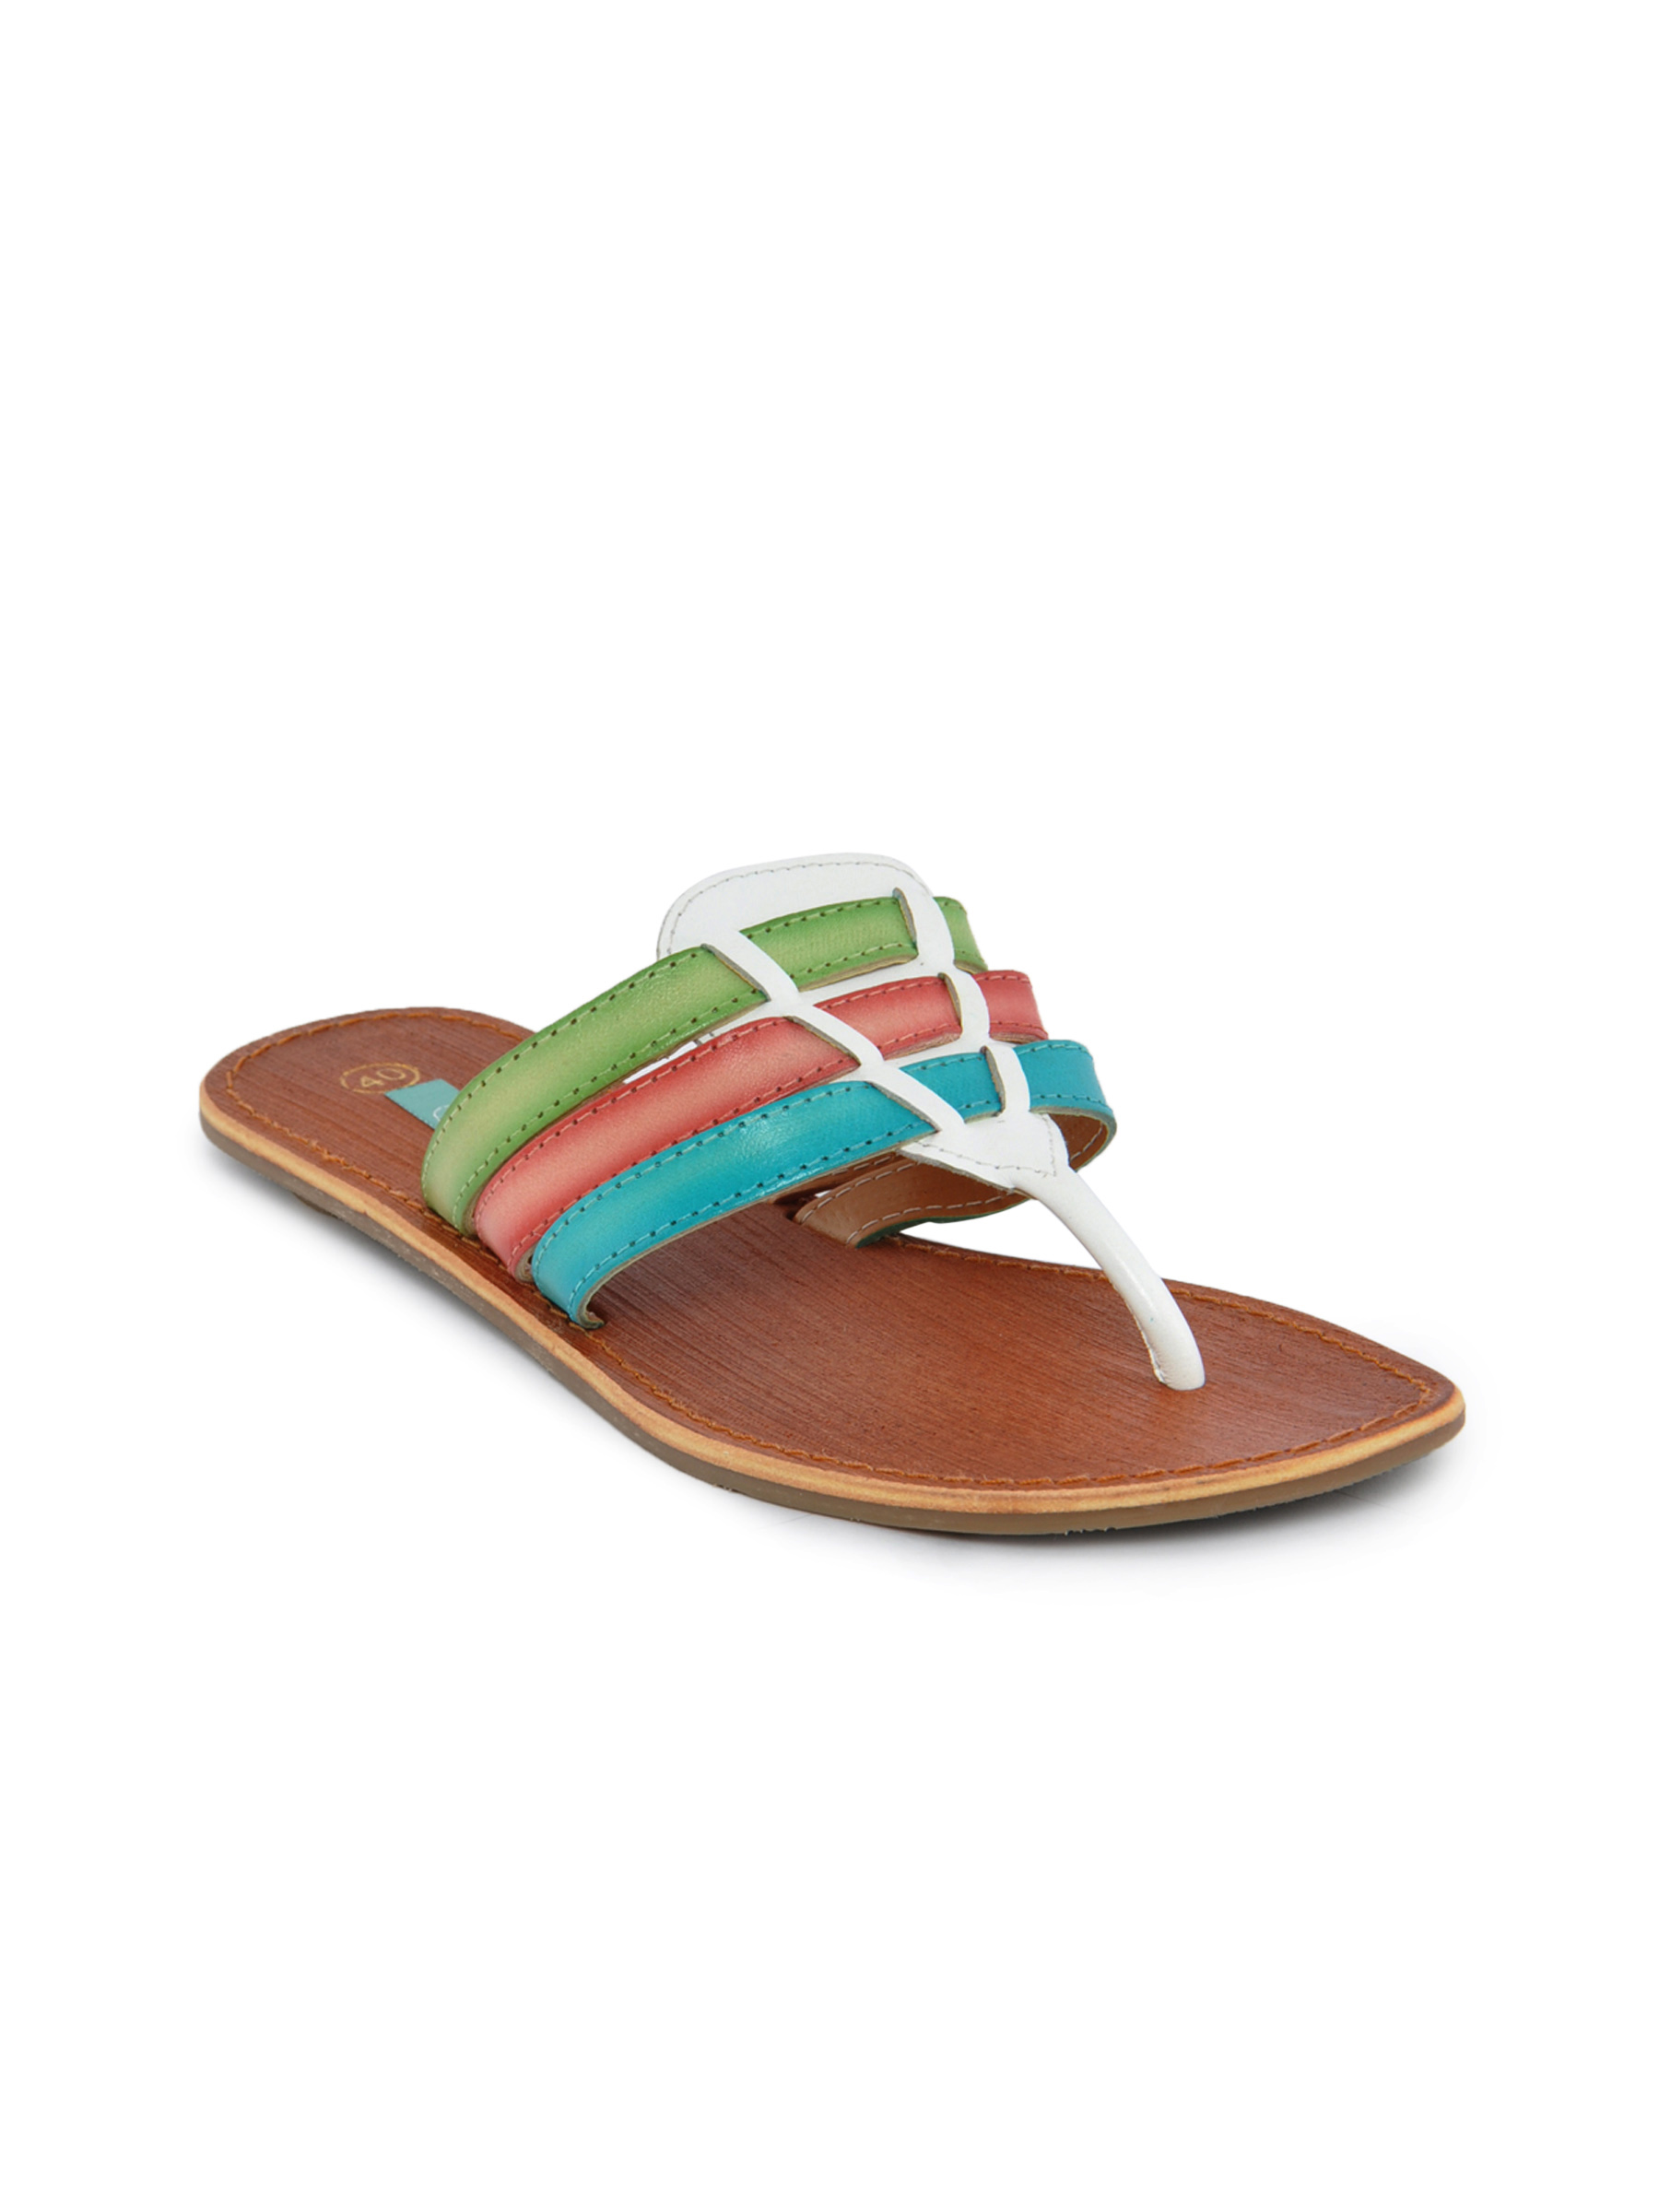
Catwalk Women Multi Flats
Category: Footwear / Shoes / Heels
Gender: Women
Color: Multi
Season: Winter 2015
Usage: Casual